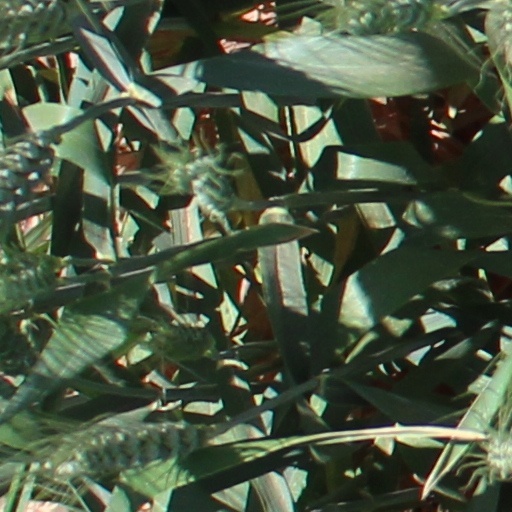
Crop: wheat